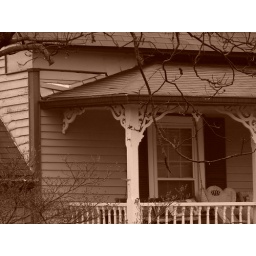
Old house outside the old train depot in Lula, GA